Thomas Monaghan (VC)

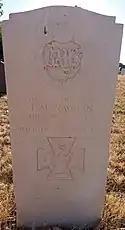
Monaghan's grave at Woolwich Cemetery

Monaghan was born at Abergavenny, Monmouthshire. At 25 years of age, Monaghan was a trumpeter in the 2nd Dragoon Guards (Queen's Bays), British Army during the Indian Mutiny